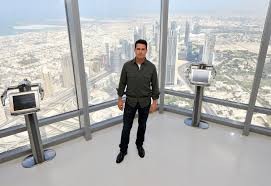
Landmark: Burj Khalifa